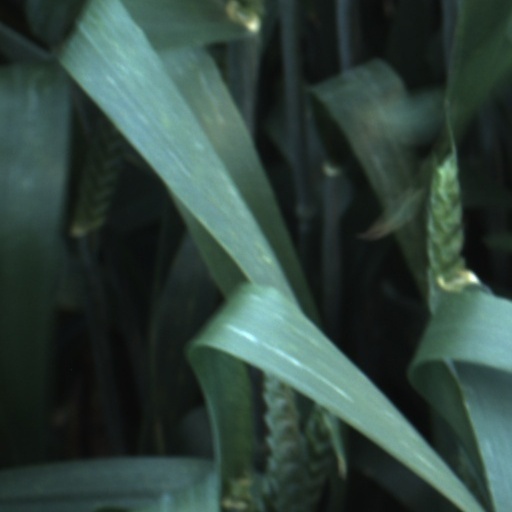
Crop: wheat